Islamic Law and Constitution

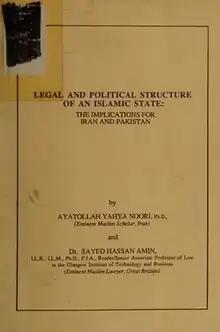

Islamic Law and its Introduction in Pakistan is a book written by Sayyid Abul Ala Maududi and was originally published in 1955 and reprinted in 1983.